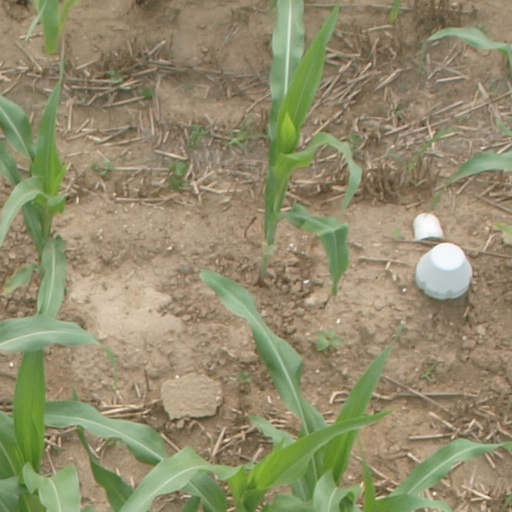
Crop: maize; corn